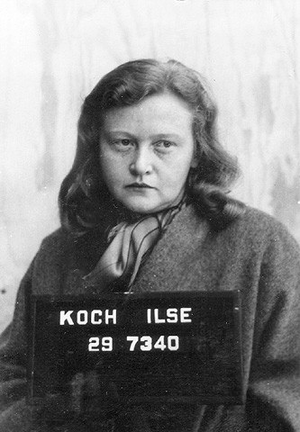
Ilse Koch
Ilse Koch f. Köhler var en krigsforbryder i Nazityskland også kendt som ”Die Hexe” eller ”Tæven fra Buchenwald”. Hun var gift med Karl-Otto Koch, der blev kommandant i Buchenwald. Hun var en attraktiv, rødhåret kvinde, som yndede at ride rundt i lejren med en pisk, som hun flittigt brugte på fangerne. Hun blev fængslet i 1947 og fundet skyldig i mord, men hendes dom blev reduceret til 4 år. I 1951 blev hun idømt en livsvarig fængselsstraf; og i 1967 begik hun selvmord i fængslet i Aichach i Bayern ved at hænge sig i et lagen.